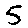
Label: 5